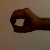
The image shows a hand gesture representing the number 0 in Indian Sign Language.